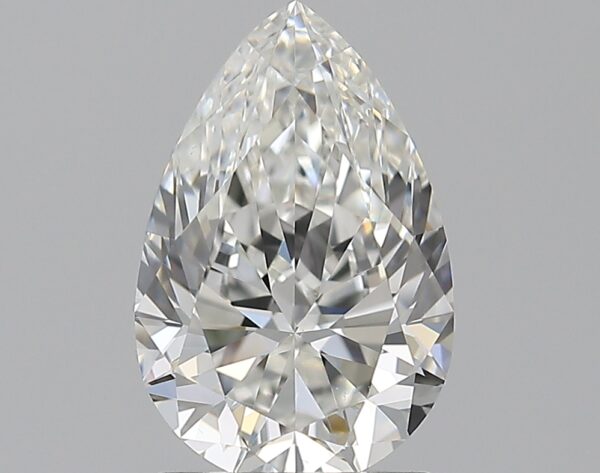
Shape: pear
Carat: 1.51
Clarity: VS2
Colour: G
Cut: EX
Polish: EX
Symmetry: EX
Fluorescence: N
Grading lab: GIA
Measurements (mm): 9.57 x 6.29 x 3.99